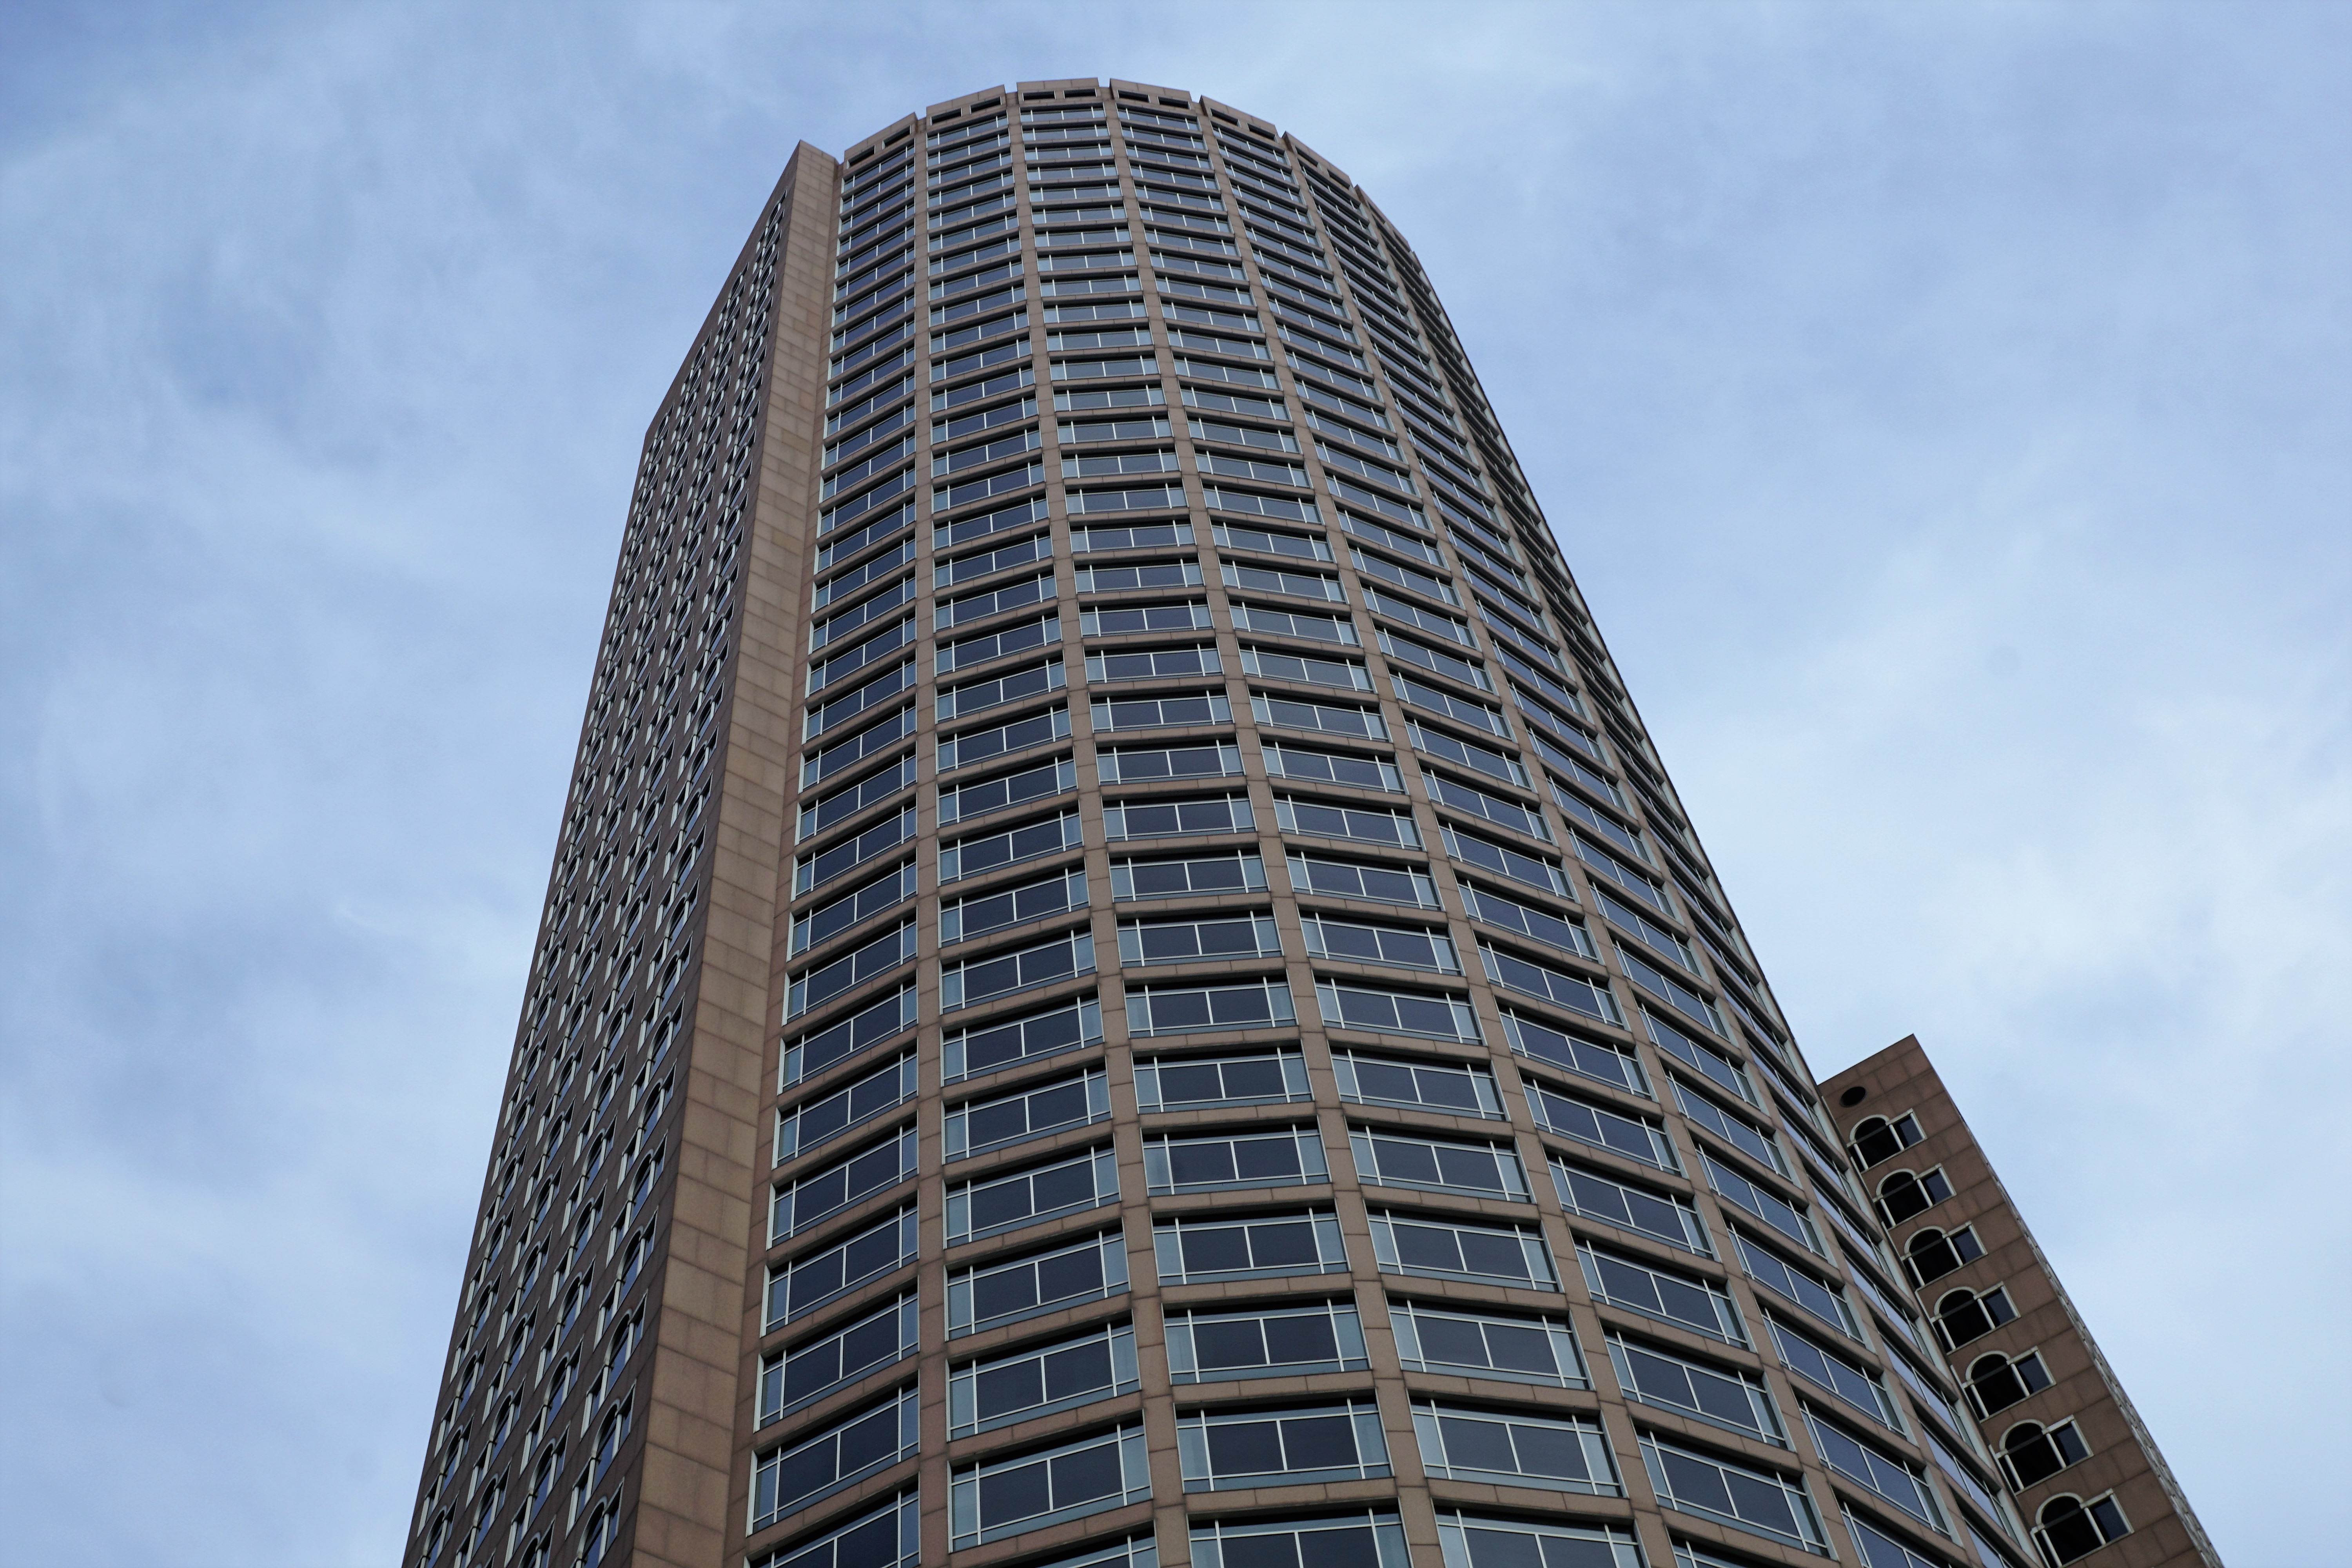
architecture, building, city, skyscraper, cityscape, downtown, tower, landmark, facade, tower block, boston, metropolis, condominium, urban area, residential area, metropolitan area, brutalist architecture